Sky position (RA, Dec in degrees): 151.73, 7.815
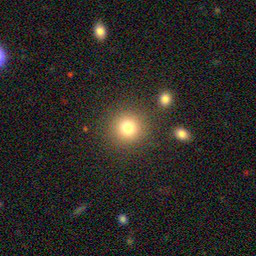
Galaxy morphology: Round Smooth Galaxies